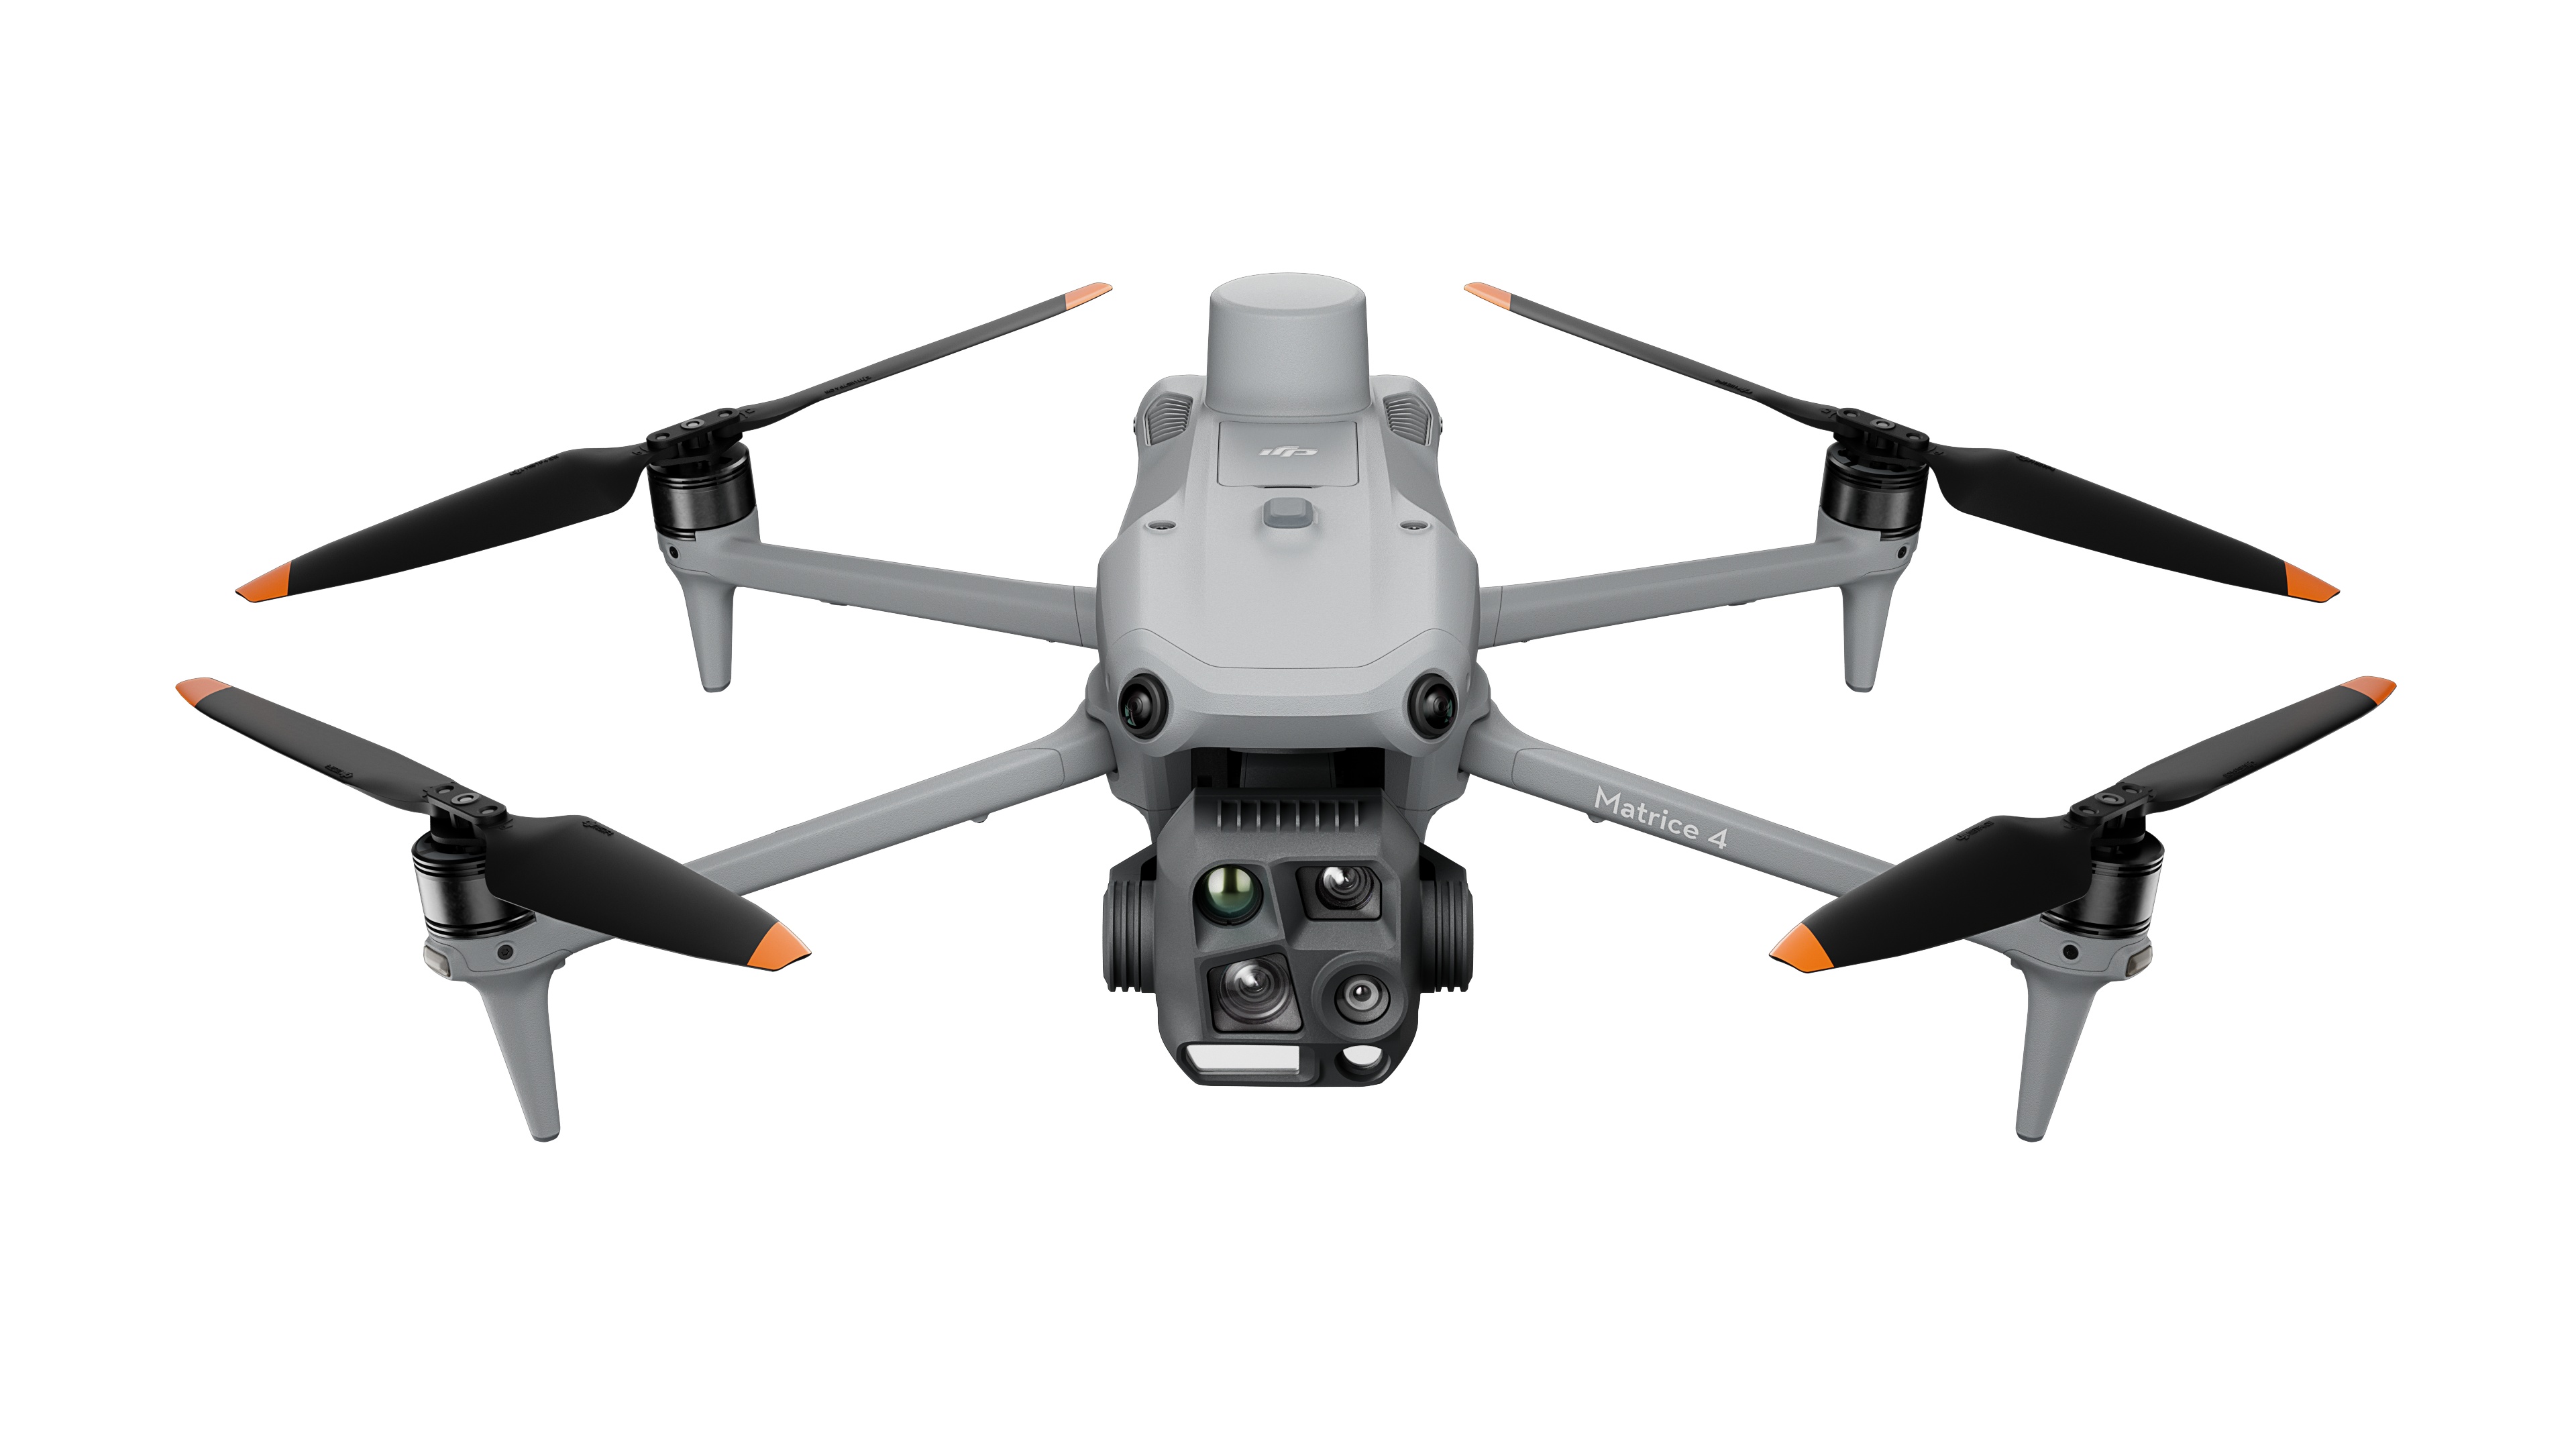
DJI Matrice 4 Thermal
DJI Matrice 4 Series: Compact, Intelligent, and Built for Enterprise Applications Introducing the DJI Matrice 4 Series, a cutting-edge multi-sensor drone lineup tailored for enterprise industries. The series features two models: the Matrice 4T and Matrice 4E , both equipped with advanced AI capabilities and a laser range finder for precise detection and measurement. With enhanced sensing technologies and AI-driven operations, these drones deliver safer and more reliable flight experiences. The series also comes with upgraded accessories, further enhancing functionality and performance. Matrice 4T : Ideal for industries like electricity, emergency response, public safety, and forestry conservation. Matrice 4E : Specially designed for geospatial tasks such as surveying, mapping, construction, and mining. Unleash the potential of your enterprise operations with the DJI Matrice 4 Series! DJI Matrice 4T: Advanced Drone for Public Safety and Inspections The DJI Matrice 4T (M4T) is designed to elevate public safety operations and inspection workflows with cutting-edge AI capabilities, multi-sensor integration, and enhanced flight safety features. Key Advantages for Public Safety and Inspections AI-Driven Precision Advanced Detection : Built-in AI models can identify humans, vehicles, and more during drone operations, with open support for third-party platform development. Accurate Measurements : The laser range finder offers precise distance detection, target coordinate measurements, pin-pointing, line drawing, and area calculations. Highlight specific ground areas with ease for enhanced observation. Multi-Sensor Capability 6-in-1 Sensor Integration : Includes wide, medium tele, and tele cameras, a laser range finder, an infrared thermal camera, and NIR auxiliary light. Exceptional Zoom and Thermal Imaging : Up to 112x zoom allows car plate visibility from 250 meters. Ultra-high-resolution infrared imaging ensures superior thermal quality. Enhanced Visuals : Full-color and black-and-white modes improve low-light clarity, while electronic dehazing and foreground stabilization deliver sharp, steady images for inspections. Safer Flight Operations Resilient Navigation : Anti-GNSS interference and vision positioning ensure safe operations in low-GNSS and low-light conditions. Extended Range : Operate with confidence using an FCC transmission range of up to 25 km. Upgraded Remote Control Bigger and Smarter RC Plus 2 : Features a 7.02-inch, 1400-nit display for effortless operation. Fully compatible with the Pilot 2 app and FlightHub 2 cloud synchronization for streamlined mission management. Recommended Application Scenarios with M4T 1. POWERLINE INSPECTION Scenario : Transmission tower, distribution line, and pole. Advantages : Improved obstacle avoidance at the powerline level. Medium tele and tele cameras for high-quality visual imaging. Flexible zoom with a combination of three different lens cameras. Smart photo and spotlight for low-light, night inspections. 4G-enhanced transmission for extended inspection range. 2. PUBLIC SAFETY Scenario : Law enforcement, search and rescue. Advantages : AI-assisted detection for humans, vehicles, and boats, with alarms. FlightHub 2 remote control saves pilot resources on-site. UHR infrared imaging for superior thermal quality. Cruise and observed views reduce the need for frequent pilot RC operations. Night scene mode and spotlight for night operations. Pinpointing and sharing for search and synchronization. Speaker functionality for communication and reminders. Relay feature for extended range in mountainous areas. Line and area drawing capabilities for distance and area calculations. Infrared camera for high-temperature spot detection. Low-noise propellers and discrete mode for sensitive operations. 3. RENEWABLE ENERGY Scenario : Solar panel inspection. Advantages : Thermal imaging for high-temperature spot detection. Precise pinpointing of defective panel coordinates using the laser range finder (LRF). 4. OIL AND GAS Scenario : Pipeline inspection. Advantages : Thermal detection for pipelines and monitoring oil theft. 5. FORESTRY Scenario : Forestry protection. Advantages : 25km transmission with relay-based range extension. Zoom cameras and thermal video for fire prevention. 6. BRIDGE INSPECTION Scenario : Bridge inspection. Advantages : Vision positioning for inspections in low-GNSS environments. Spotlight for low-light inspections, especially under bridges. 7. BUILDING INSPECTION Scenario : House inspection. Advantages : Vision positioning for operations in low-GNSS environments among buildings. The DJI Matrice 4T combines intelligent features and robust technology, making it the perfect choice for professionals in public safety, infrastructure inspection, and beyond.
Brand: AIM Robotics
Category: Vehicles & Parts > Vehicles > Aircraft > Heavier-Than-Air Aircraft > Drones